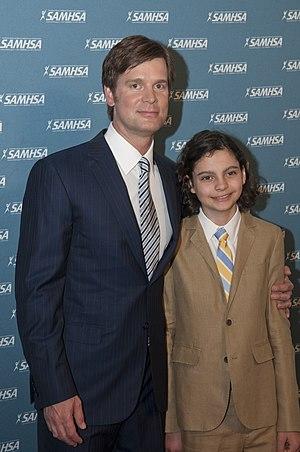
Max Henry Wolf Burkholder, né le 1ᵉʳ novembre 1997 à Los Angeles en Californie est un acteur américain.